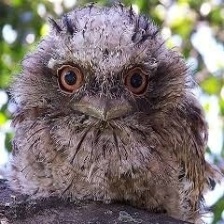
Species: TAWNY FROGMOUTH
Scientific name: PODARGUS STRIGOIDES